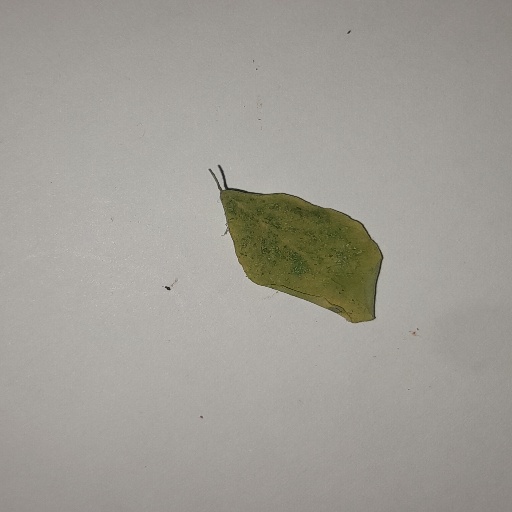
Species: Sojina
Leaf condition: Yellow Leaf